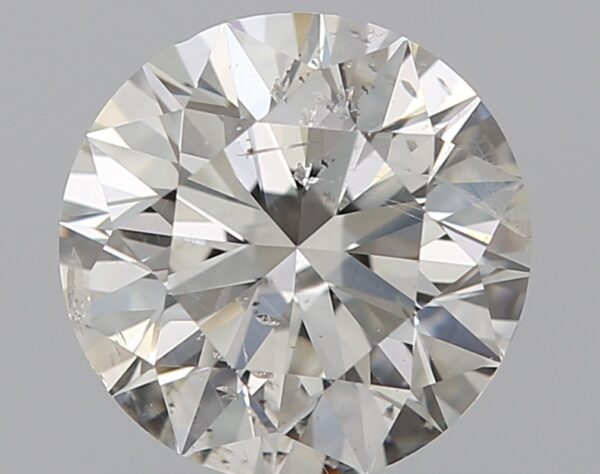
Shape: round
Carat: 1
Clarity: SI2
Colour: H
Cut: EX
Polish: EX
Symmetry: EX
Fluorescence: N
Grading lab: IGI
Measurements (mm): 6.36 x 6.32 x 3.98